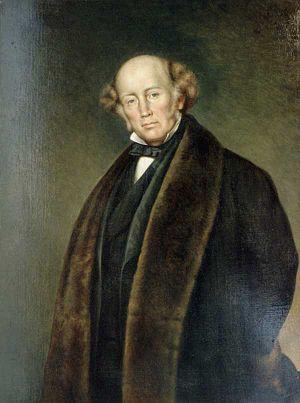
Edmundston est une cité canadienne du comté de Madawaska, dans le Nord-Ouest du Nouveau-Brunswick. Elle est la deuxième plus grande ville canadienne à majorité francophone hors Québec, après Dieppe au Nouveau-Brunswick. Certaines grandes villes du pays ont des populations francophones plus importantes, comme Ottawa, Sudbury, Toronto, Winnipeg, Moncton et Timmins, mais les francophones y sont en minorité.